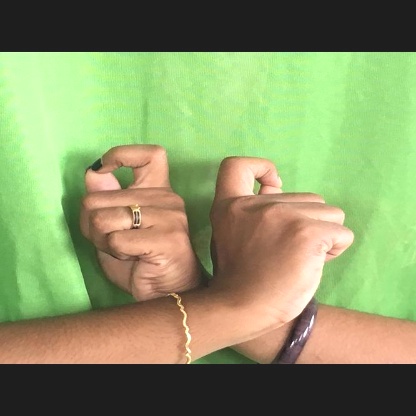
Mudra: Berunda